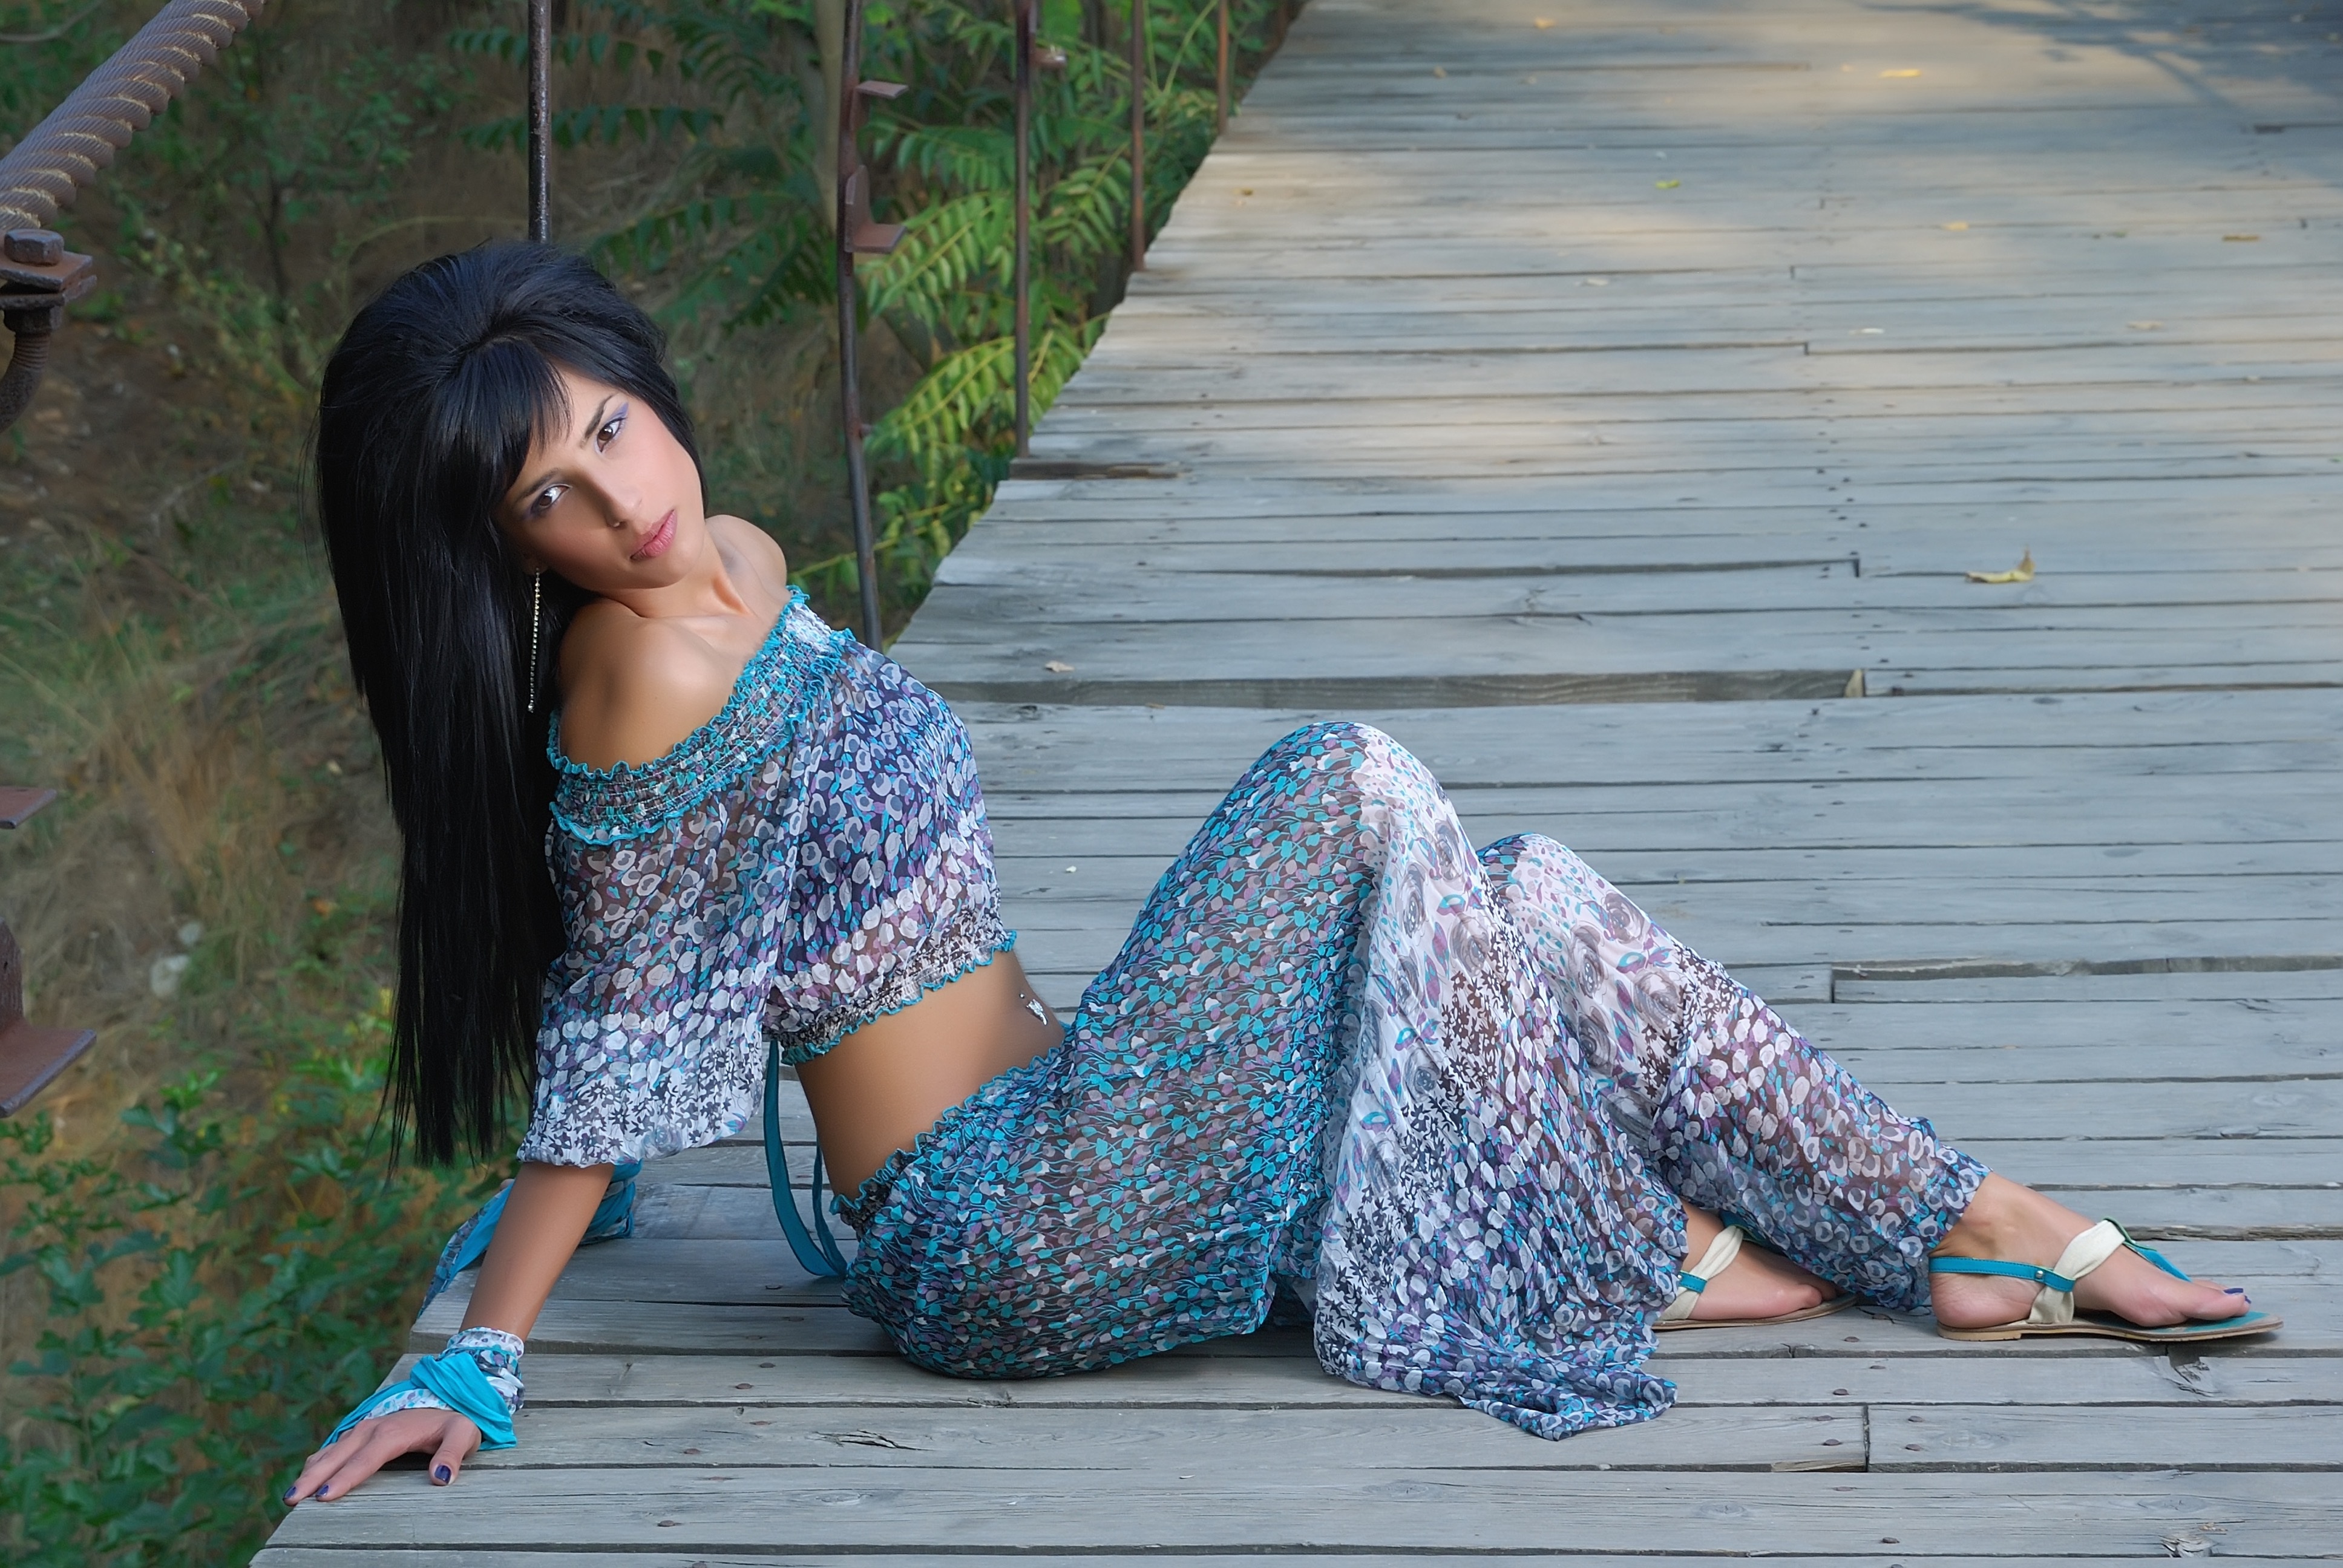
person, girl, woman, cute, female, leg, model, young, spring, color, sitting, fashion, blue, lady, lifestyle, leisure, season, caucasian, outdoors, dress, happy, women, photograph, beauty, sexy, day, casual, attractive, gorgeous, adult, glamour, modelling, photo shoot, human positions